History of the Dunedin urban area

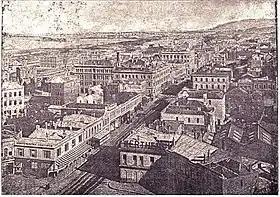
Princes Street in the 1890s. Over the 20th century Dunedin's retail centre gradually moved from here to George Street, on the northern side of the Octagon.

After ten years of gold rushes the economy slowed, this coincided with the long depression, however, Julius Vogel's immigration and development scheme brought thousands more especially to Dunedin and Otago before recession set in during the 1880s. The long depression led to drug ascendancy and depression and an increase in residence at the Seacliff Lunatic Asylum (built in 1884). Early in the 1880s the inauguration of the frozen meat industry, with the first shipment leaving from Port Chalmers, saw the beginning of a later great national industry. In the mid-1890s the gold dredging boom began and by around the start of the 20th century, Dunedin was experiencing another time of prosperity. Otago Girls' High School (1871) is said to be the oldest state secondary school for girls in the Southern Hemisphere. The first Catholic school was established in 1863. In 1893 Bell Tea started production in Dunedin.